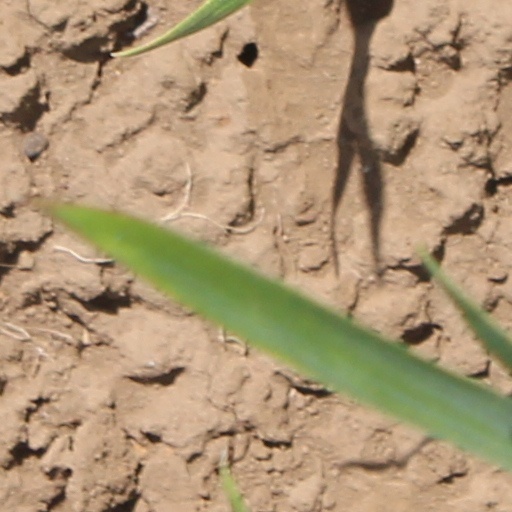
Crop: wheat